Stane Street

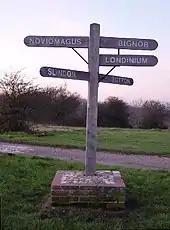
The 'Roman Signpost' on Bignor Hill.

The direct line from London Bridge to Chichester passes over the North Downs at Ranmore ( above ordnance datum) and the Greensand Ridge at Holmbury St Mary ( above OD). The steep gradients that would have been required if the road had followed a direct line would not have been practical for wheeled traffic. The road was therefore designed to cross the North Downs by a natural breach cut by the River Mole and to pass to the east of the high ground of Leith Hill.